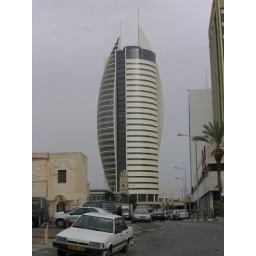
Modern office building in Haifa, Israel.